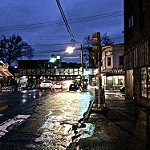
Scene: Outdoor